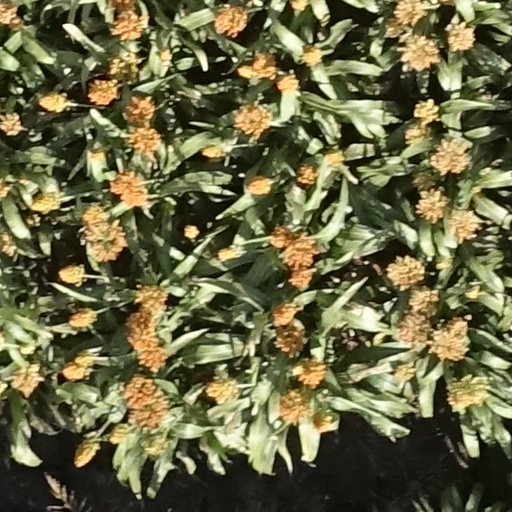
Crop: sorghum